Drum kit

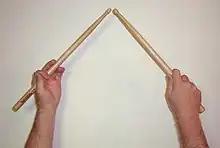
A pair of drumsticks held in traditional grip.

Before the development of the classic drum kit, drums and cymbals used in military and orchestral music settings were played separately by different percussionists. In the 1840s, percussionists began to experiment with foot pedals as a way to enable them to play more than one instrument, but these devices would not be mass-produced for another 75 years. By the 1860s, percussionists started combining multiple drums into a kit. The bass drum, snare drum, cymbals, and other percussion instruments were all struck with hand-held drumsticks. Drummers in musical theater appeared in stage shows, where the budget for pit orchestras was often limited due to an insufficient amount of money able to employ a full percussionist team. This contributed to the creation of the drum kit by developing techniques and devices that would enable one person to replace multiple percussionists.